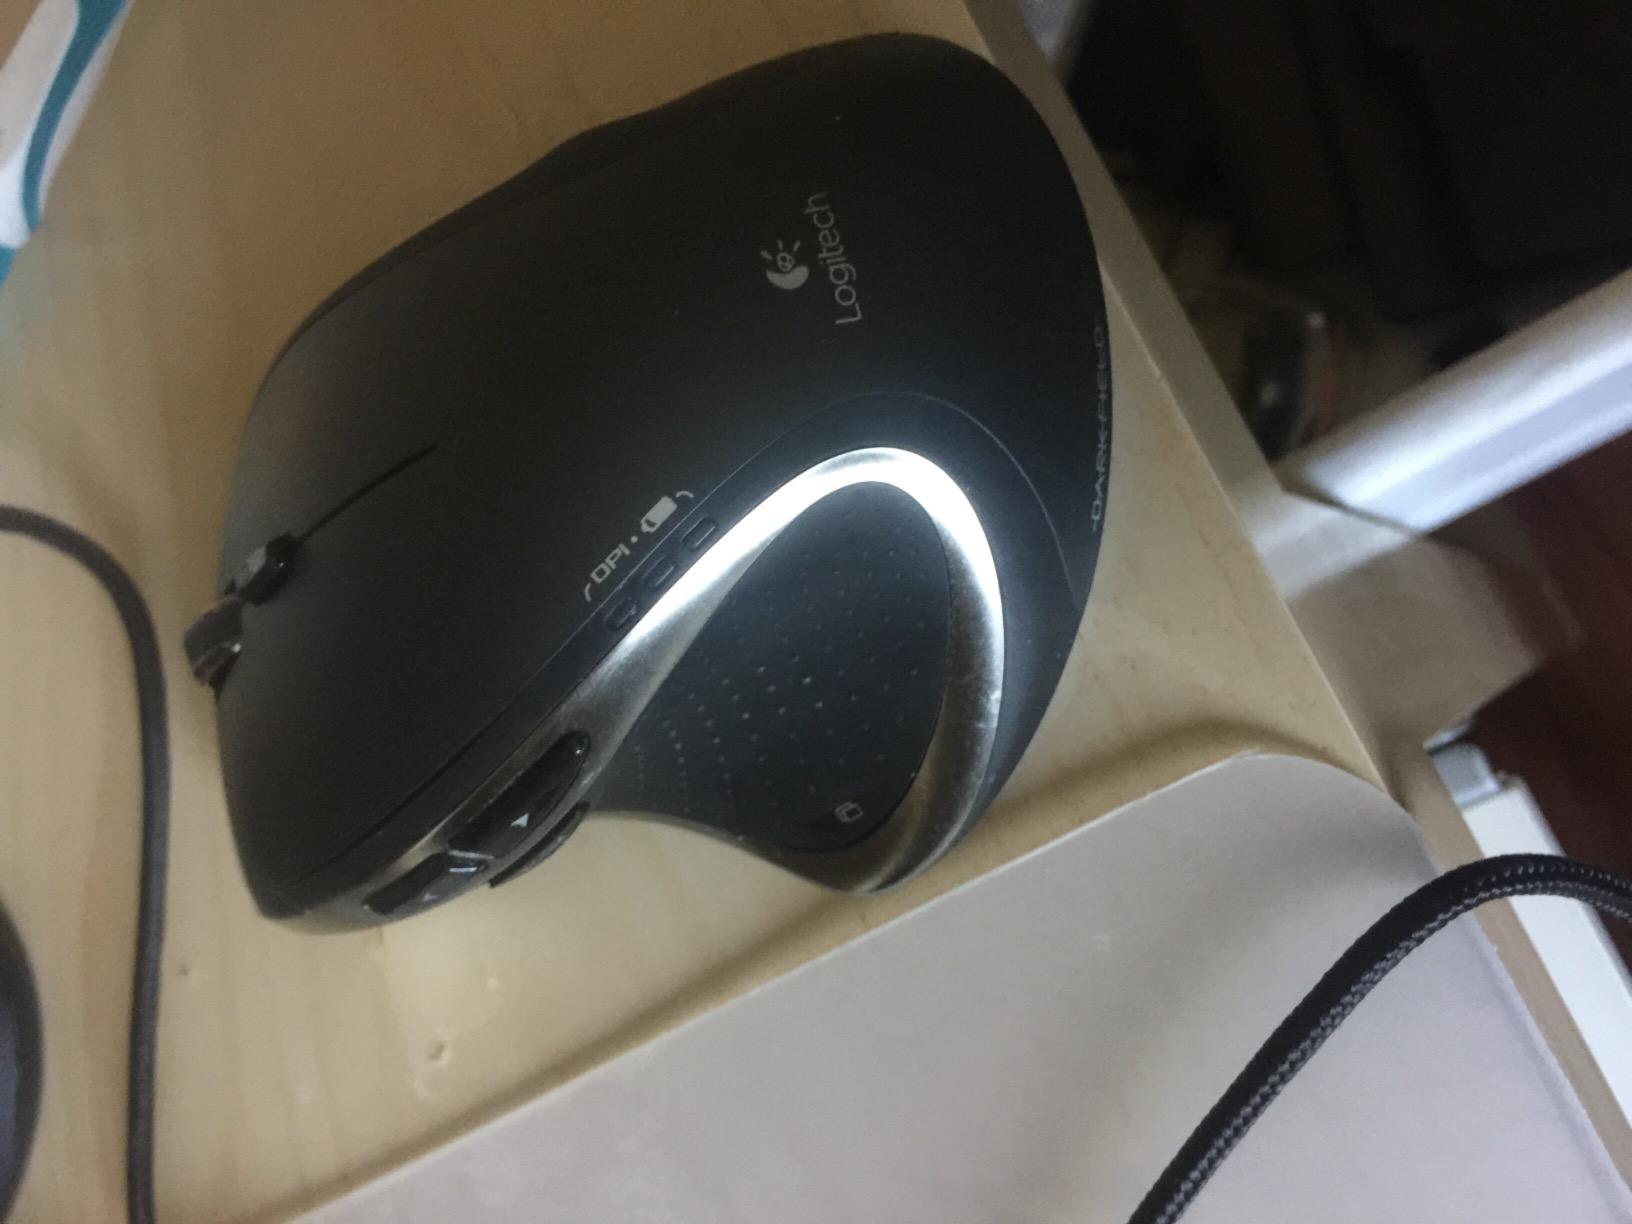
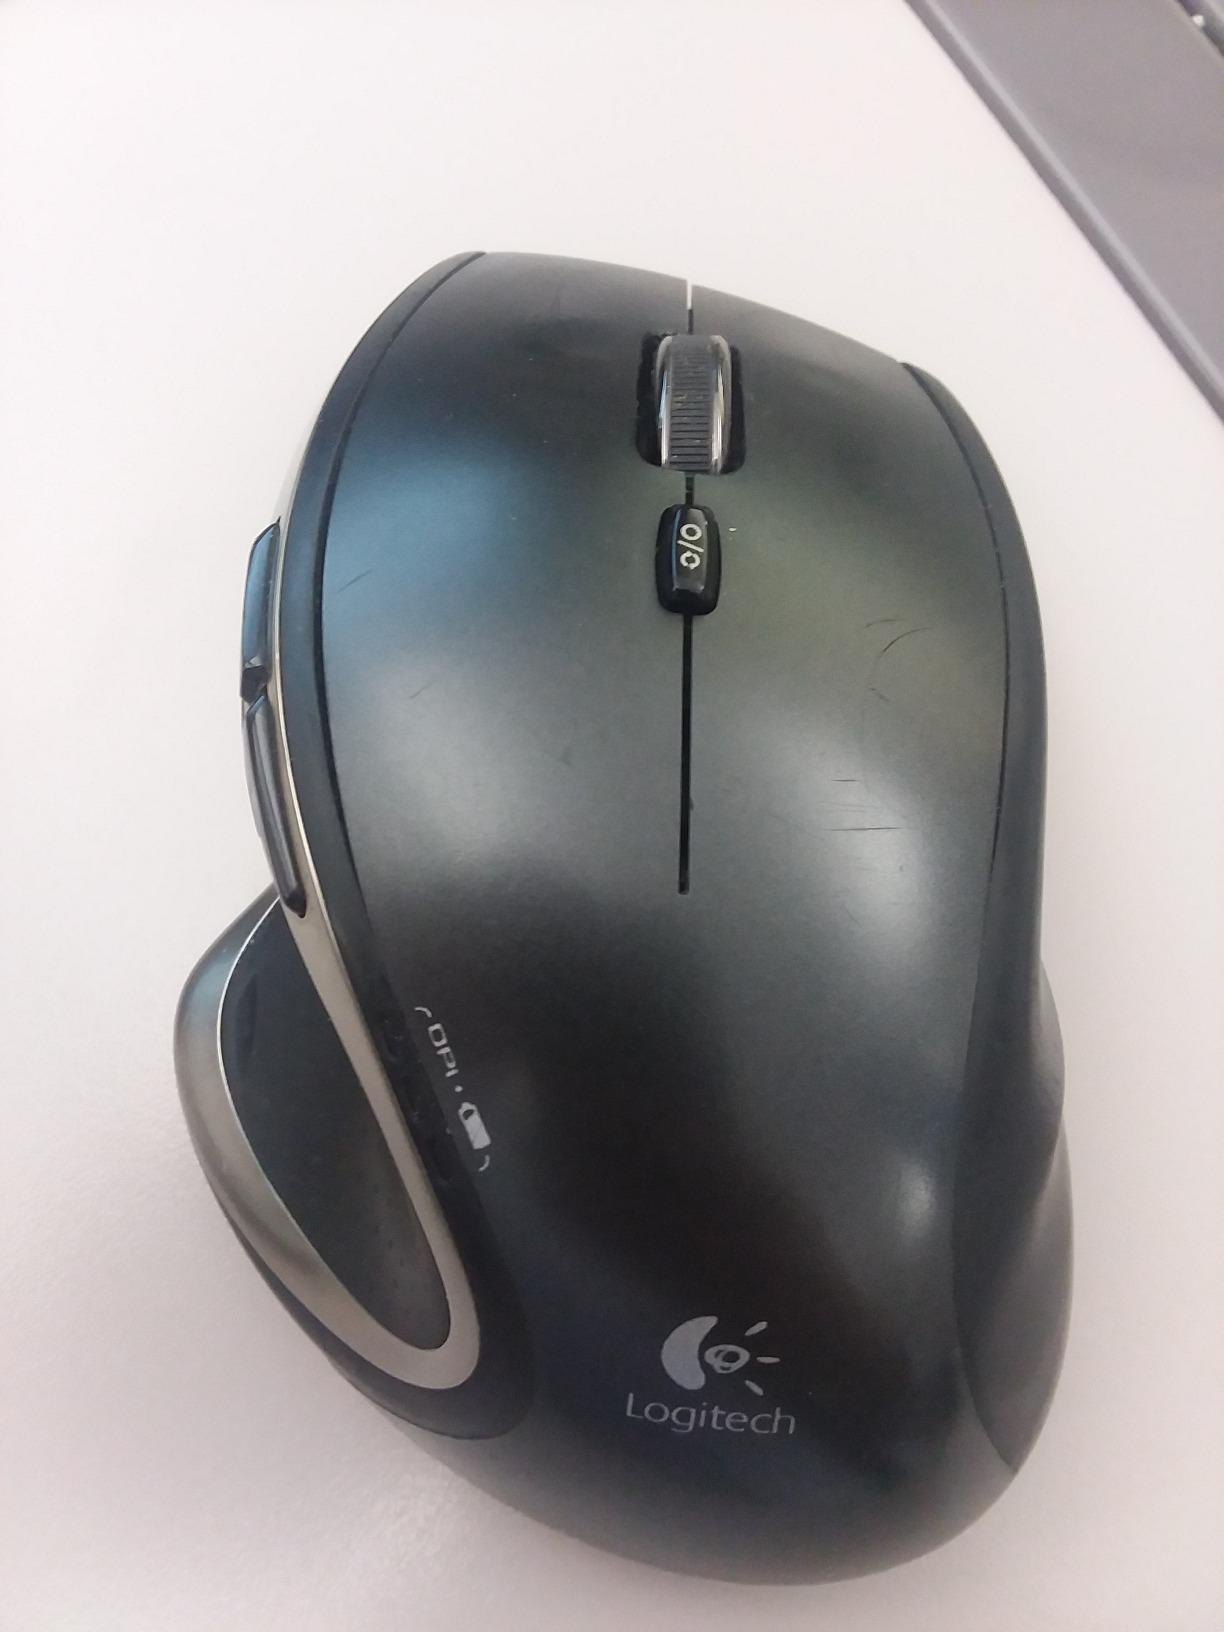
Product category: mouse
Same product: yes